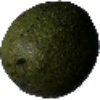
Label: Avocado 1